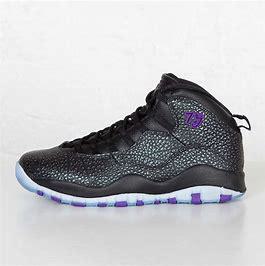
Brand: Jordan
Model: 10 Retro